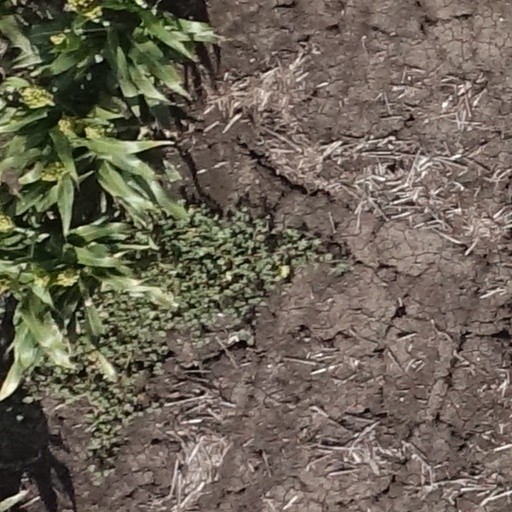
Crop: sorghum